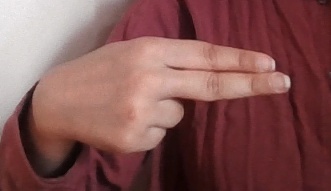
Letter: ain